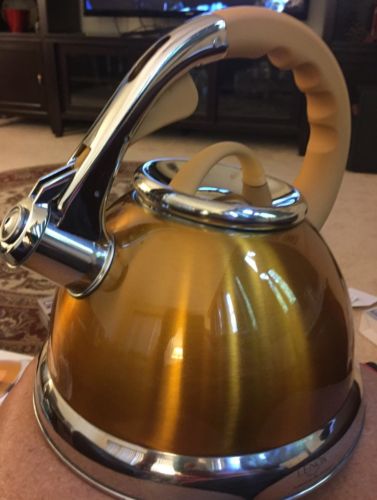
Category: kettle